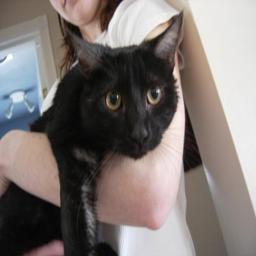
Animal: cats